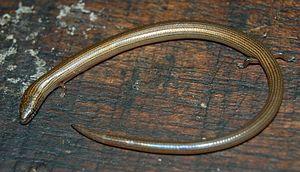
Les Lygosominae sont une sous-famille de sauriens de la famille des Scincidae.